Gabriel Bouret

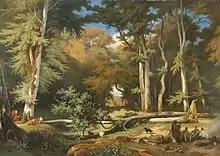
Gabriel Bouret, "Figures around a camp fire in a Forest", 1843.

Gabriel Pierre Marie Bouret (2 March 1817 - December 1890) was a French painter born in Paris.